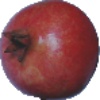
Label: pomegranate